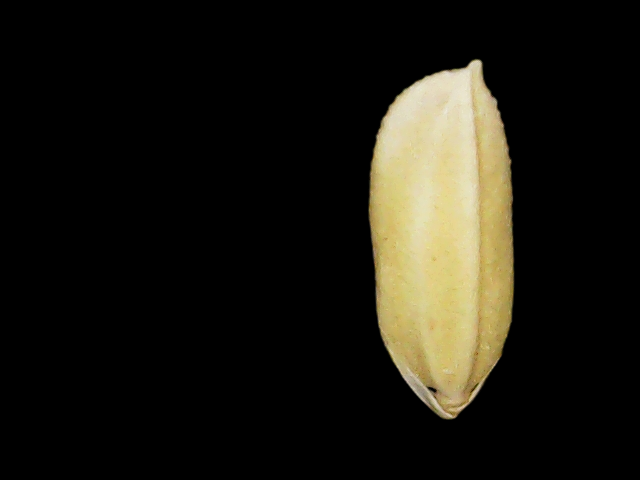
Rice variety: Binadhan24